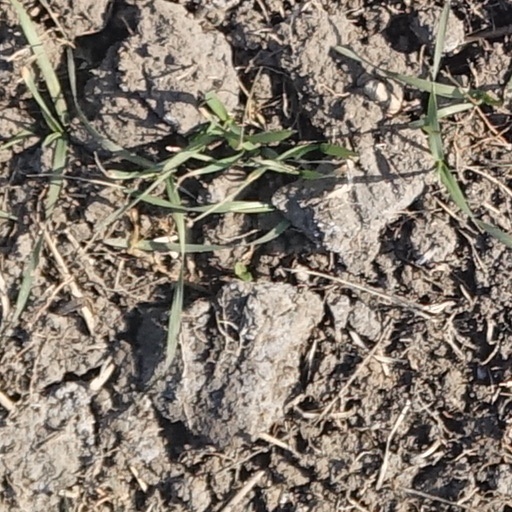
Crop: wheat